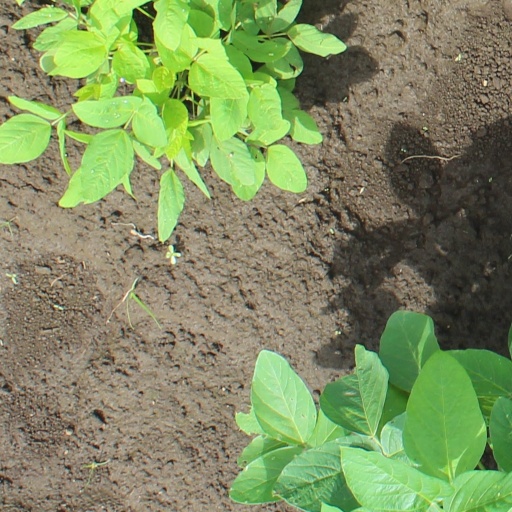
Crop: soybean